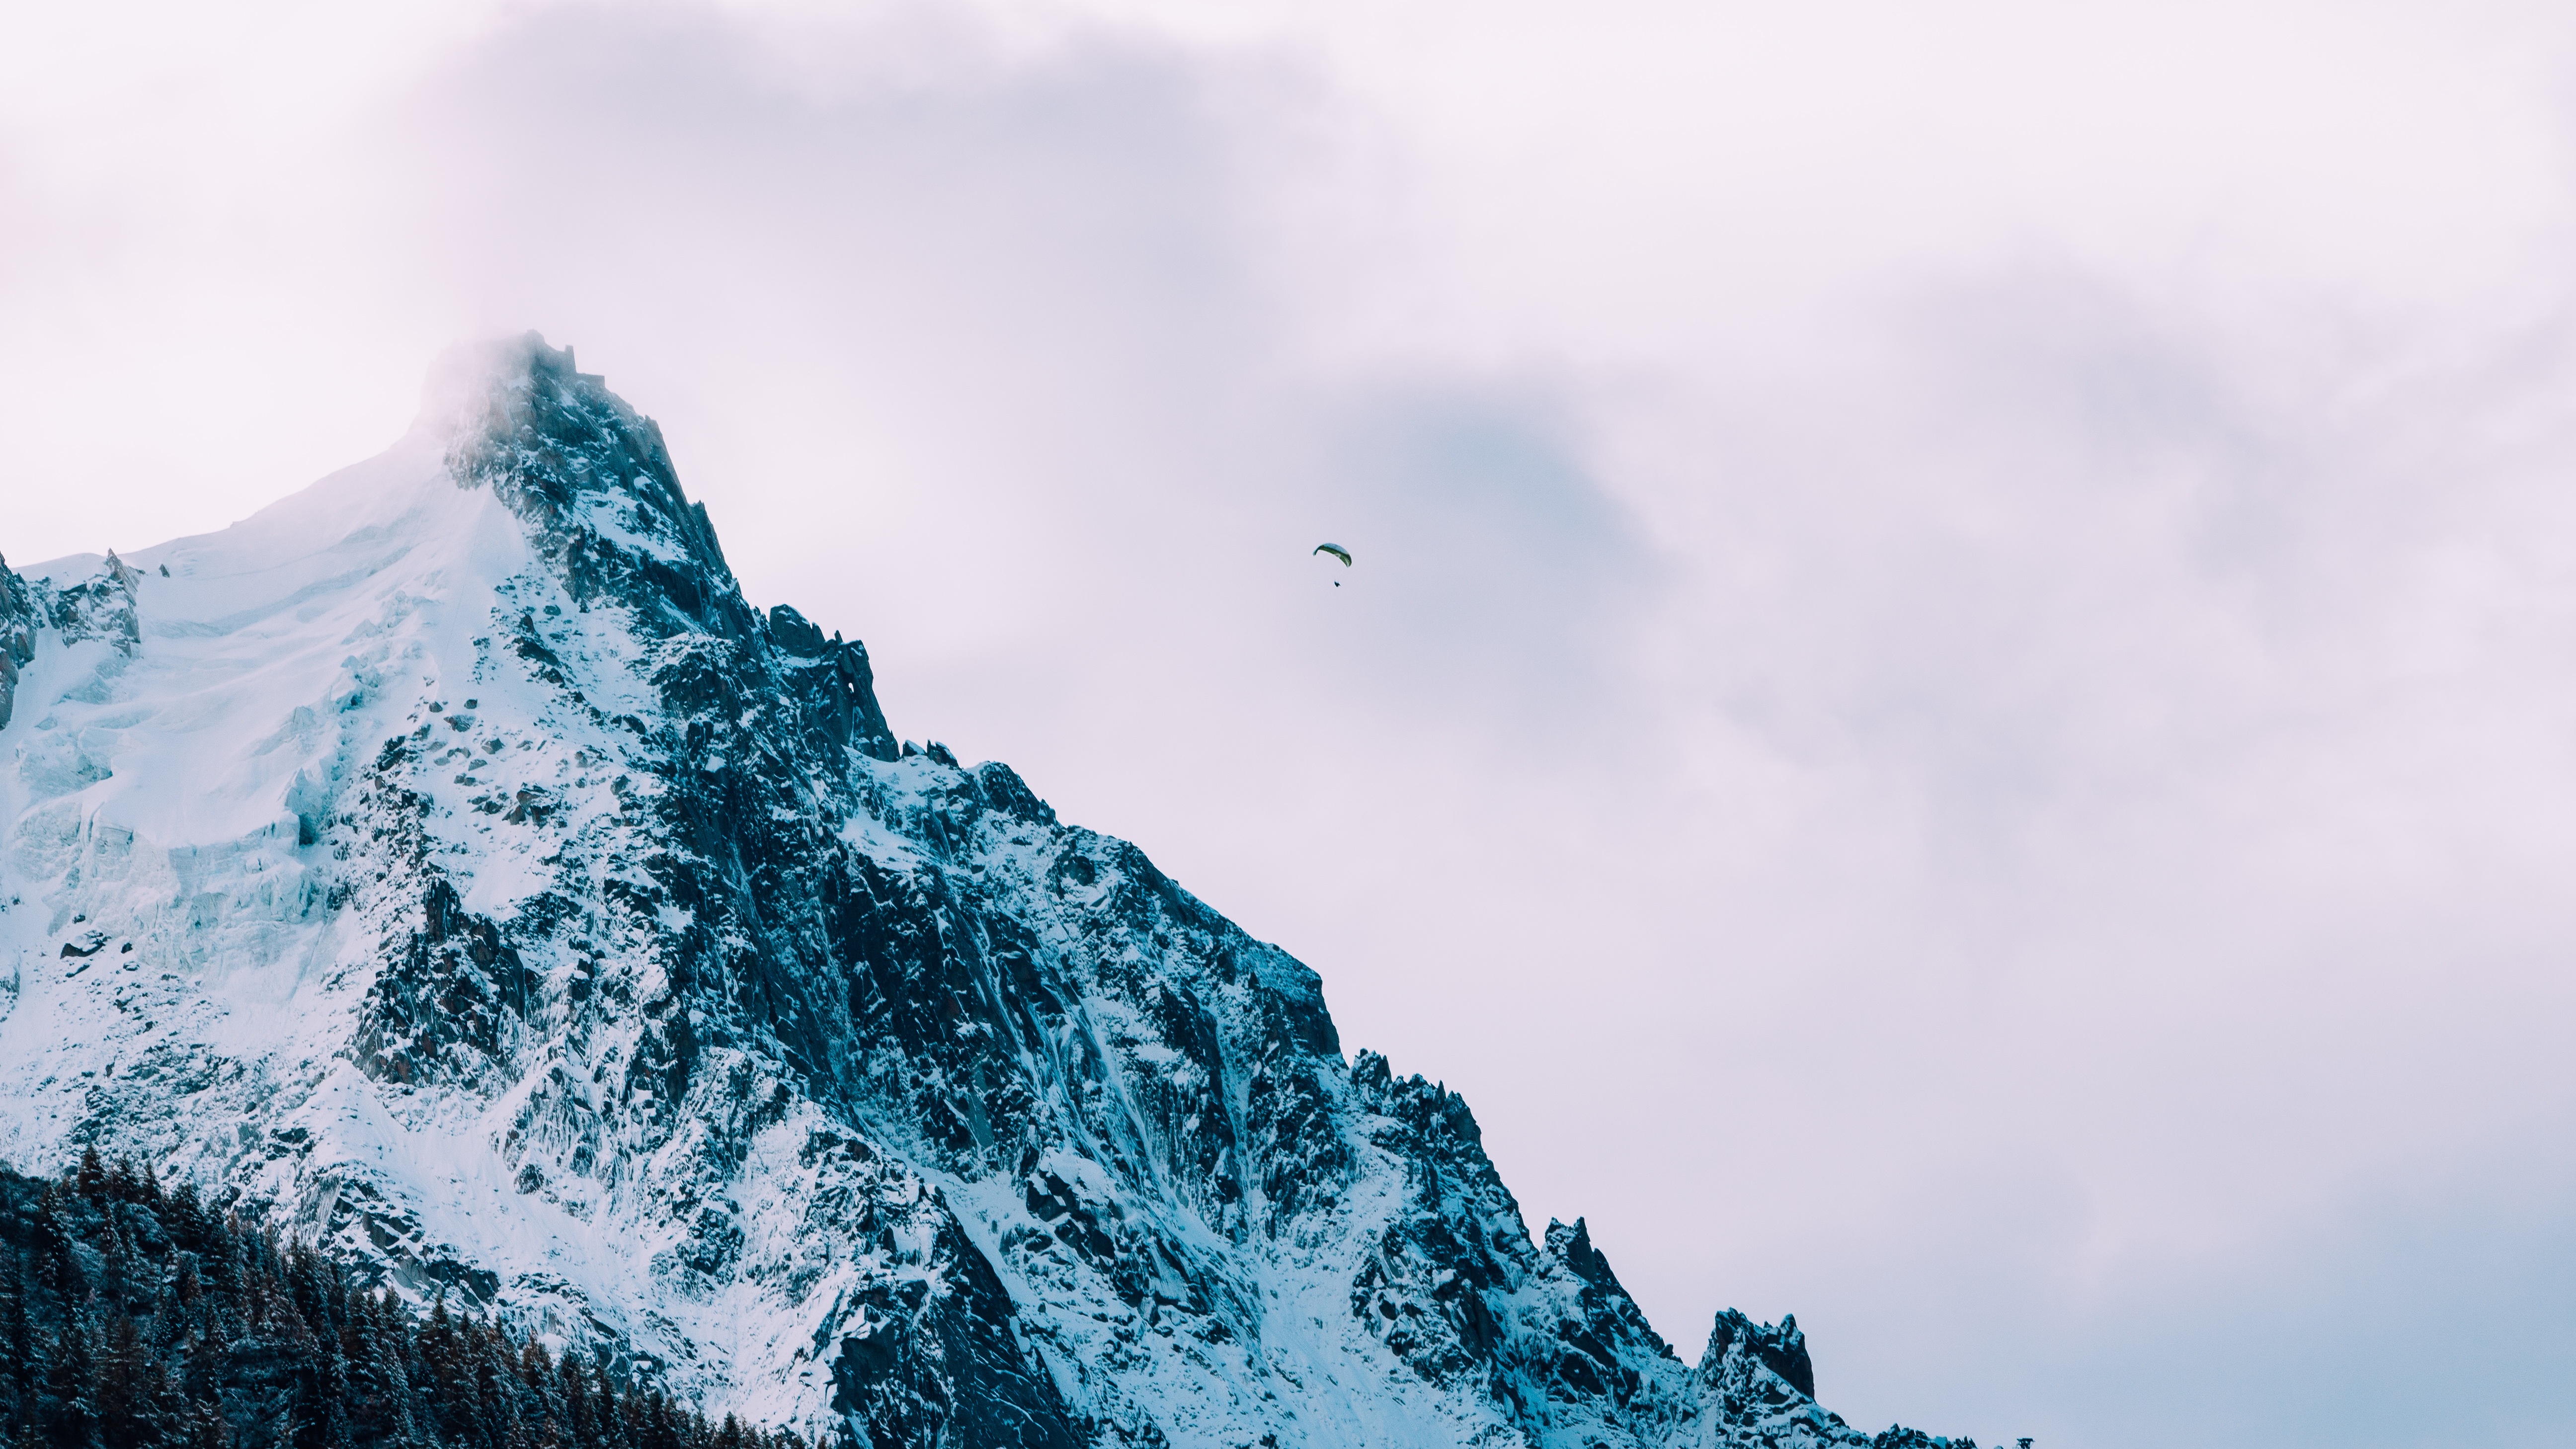
nature, mountain, snow, cloud, sky, wave, mountain range, blue, summit, alps, landform, geographical feature, atmospheric phenomenon, atmosphere of earth, mountainous landforms